East Fife Central Railway

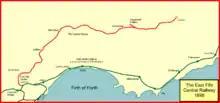
System map of the East Fife Central Railway

The area of land inland from the coast at Methil and Leven, known as the Riggin o Fife, had also been the scene of coal extraction in the past, but its remoteness from the harbours and the poor roads made the work unprofitable. Nonetheless the wealth of the East Fife coalfield encouraged prospecting, and reports were obtained assuring a good seam of coal at Lochty, about five miles north west of Anstruther: a 40-inch seam of good quality coal at 10 fathoms. A railway was essential to the exploitation of the mineral, and a meeting was held in Edinburgh on 19 October 1892 to propose it. As well as the coal, the agriculture of the district would benefit from a railway, and those present were positive towards paying for further surveys. The railway would connect with the Leven and East of Fife line (now in NBR ownership) forming a triangle of lines there, then running north east and forking to join the NBR main line north of Cupar, and through Lochty to join the Anstruther to St Andrews line near Stravithie. Further rich coal seams aggregating to 60 feet were said to be under the line of route. The Parliamentary Bill for the line, to be known as the "East Fife Central Railway", was deposited in January 1893; it proposed share capital of £250,000.